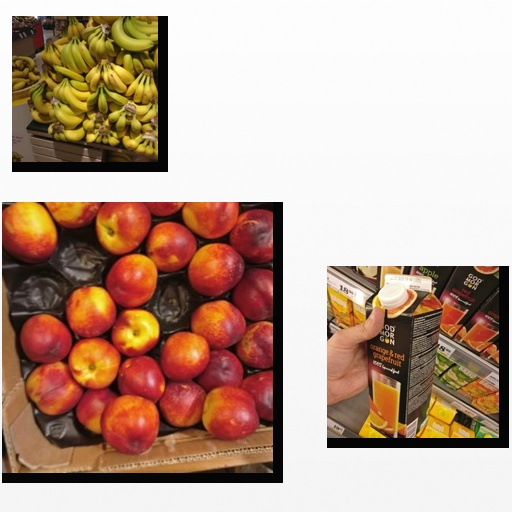
Food items: banana, orange_red_grapefruit_juice, nectarine